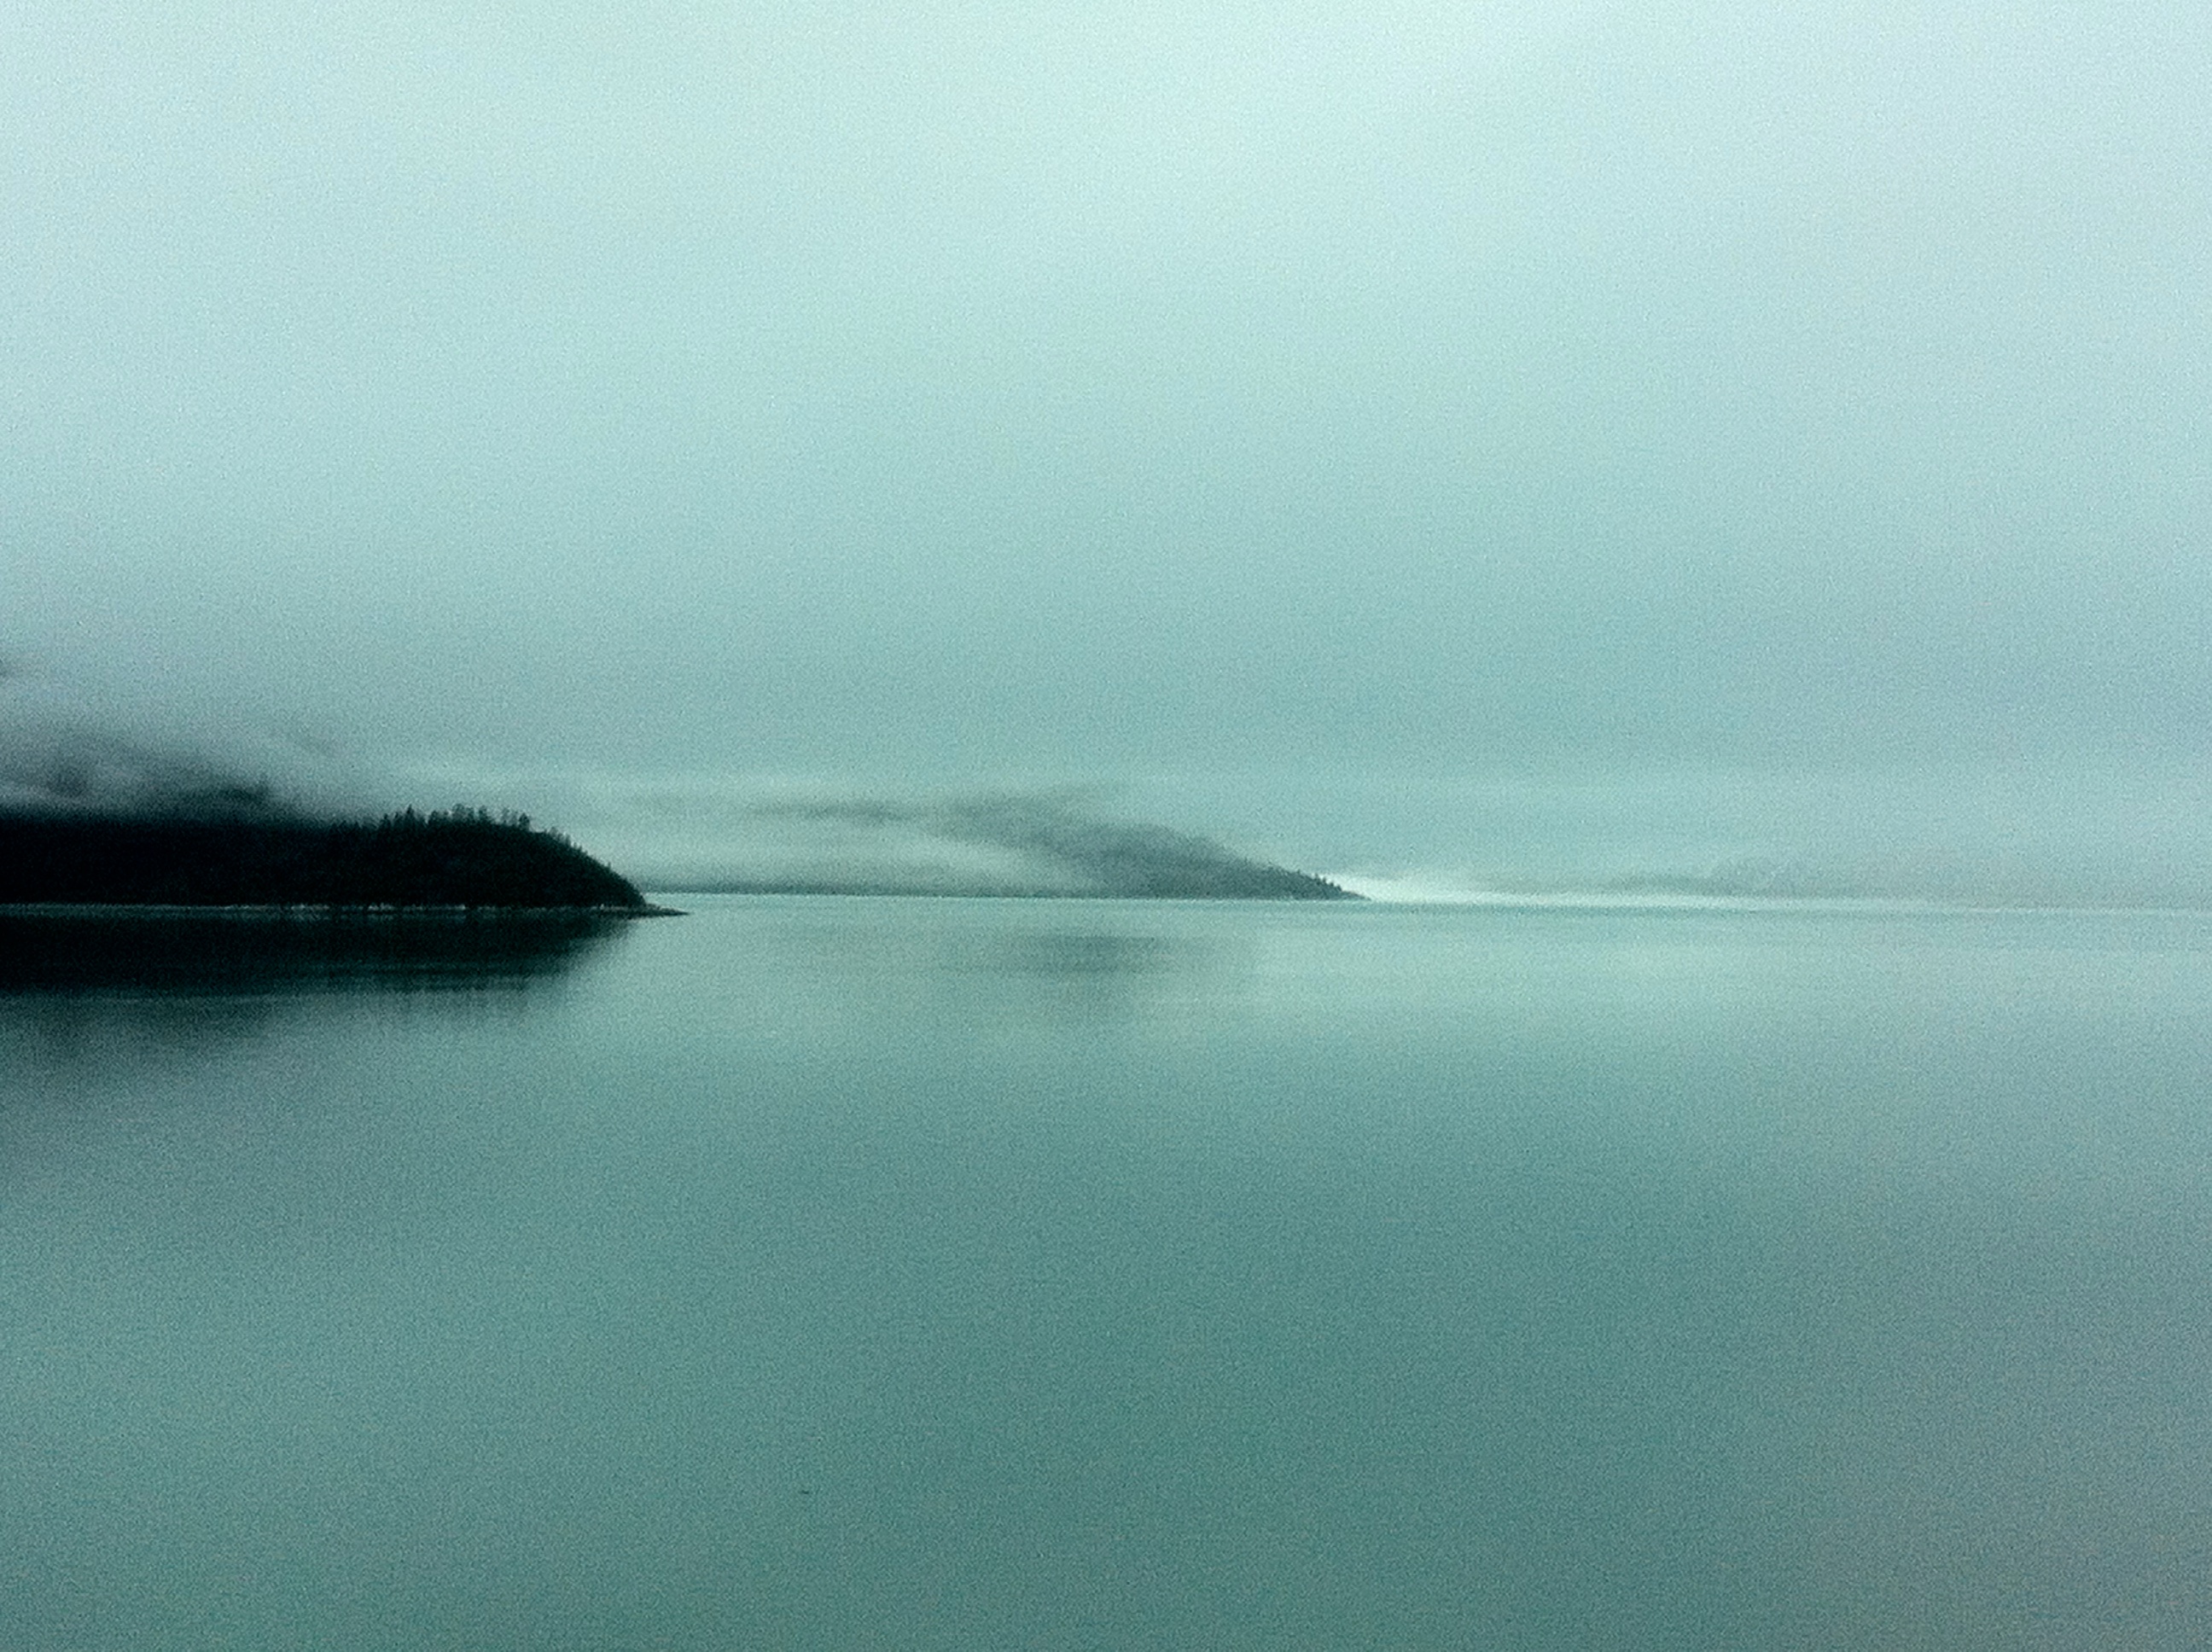
sea, coast, ocean, horizon, cloud, fog, mist, morning, wave, lake, dawn, reflection, bay, loch, atmospheric phenomenon, atmosphere of earth, wind wave